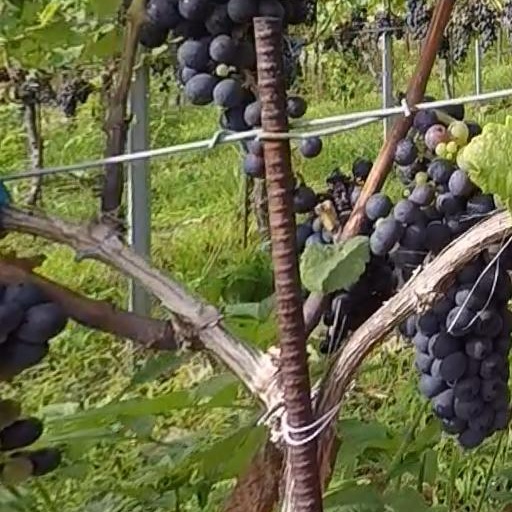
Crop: grape